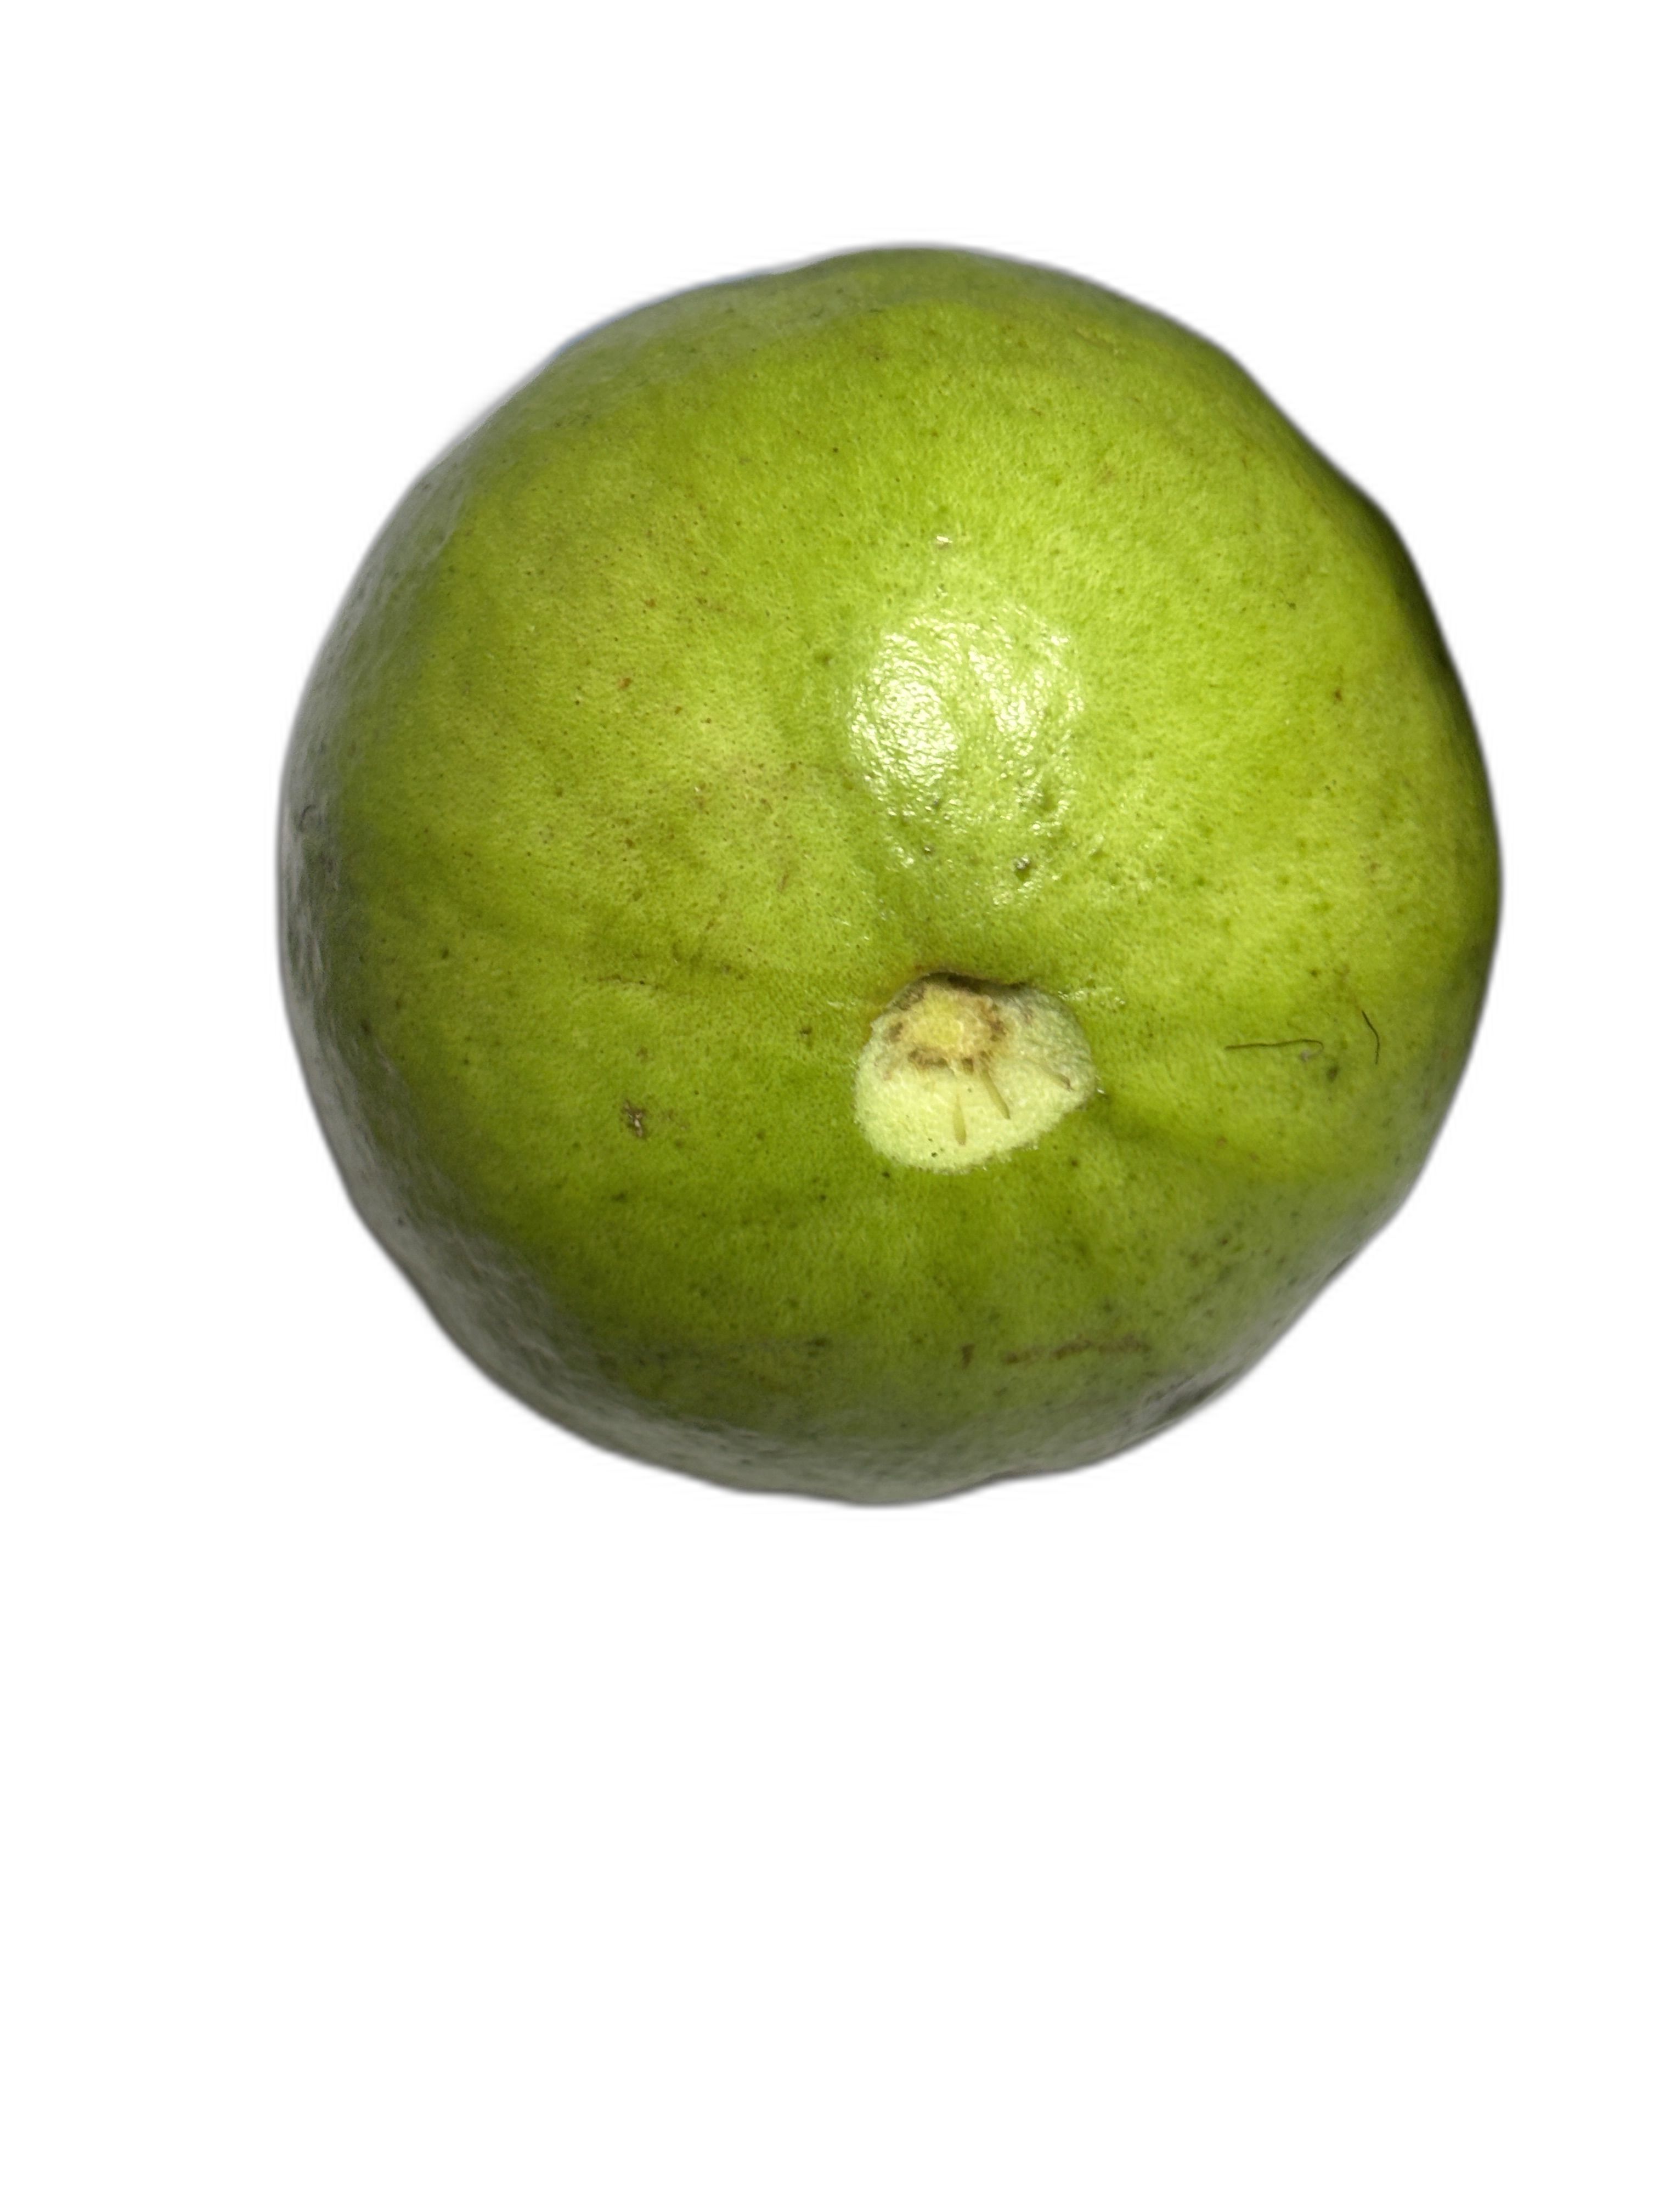
Plant part: fruit
Disease: Healthy